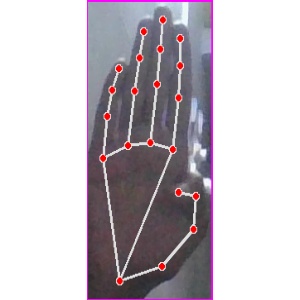
अक्षर: झ